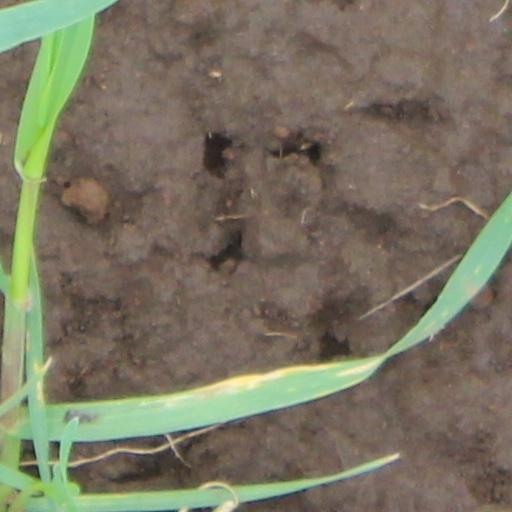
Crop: wheat